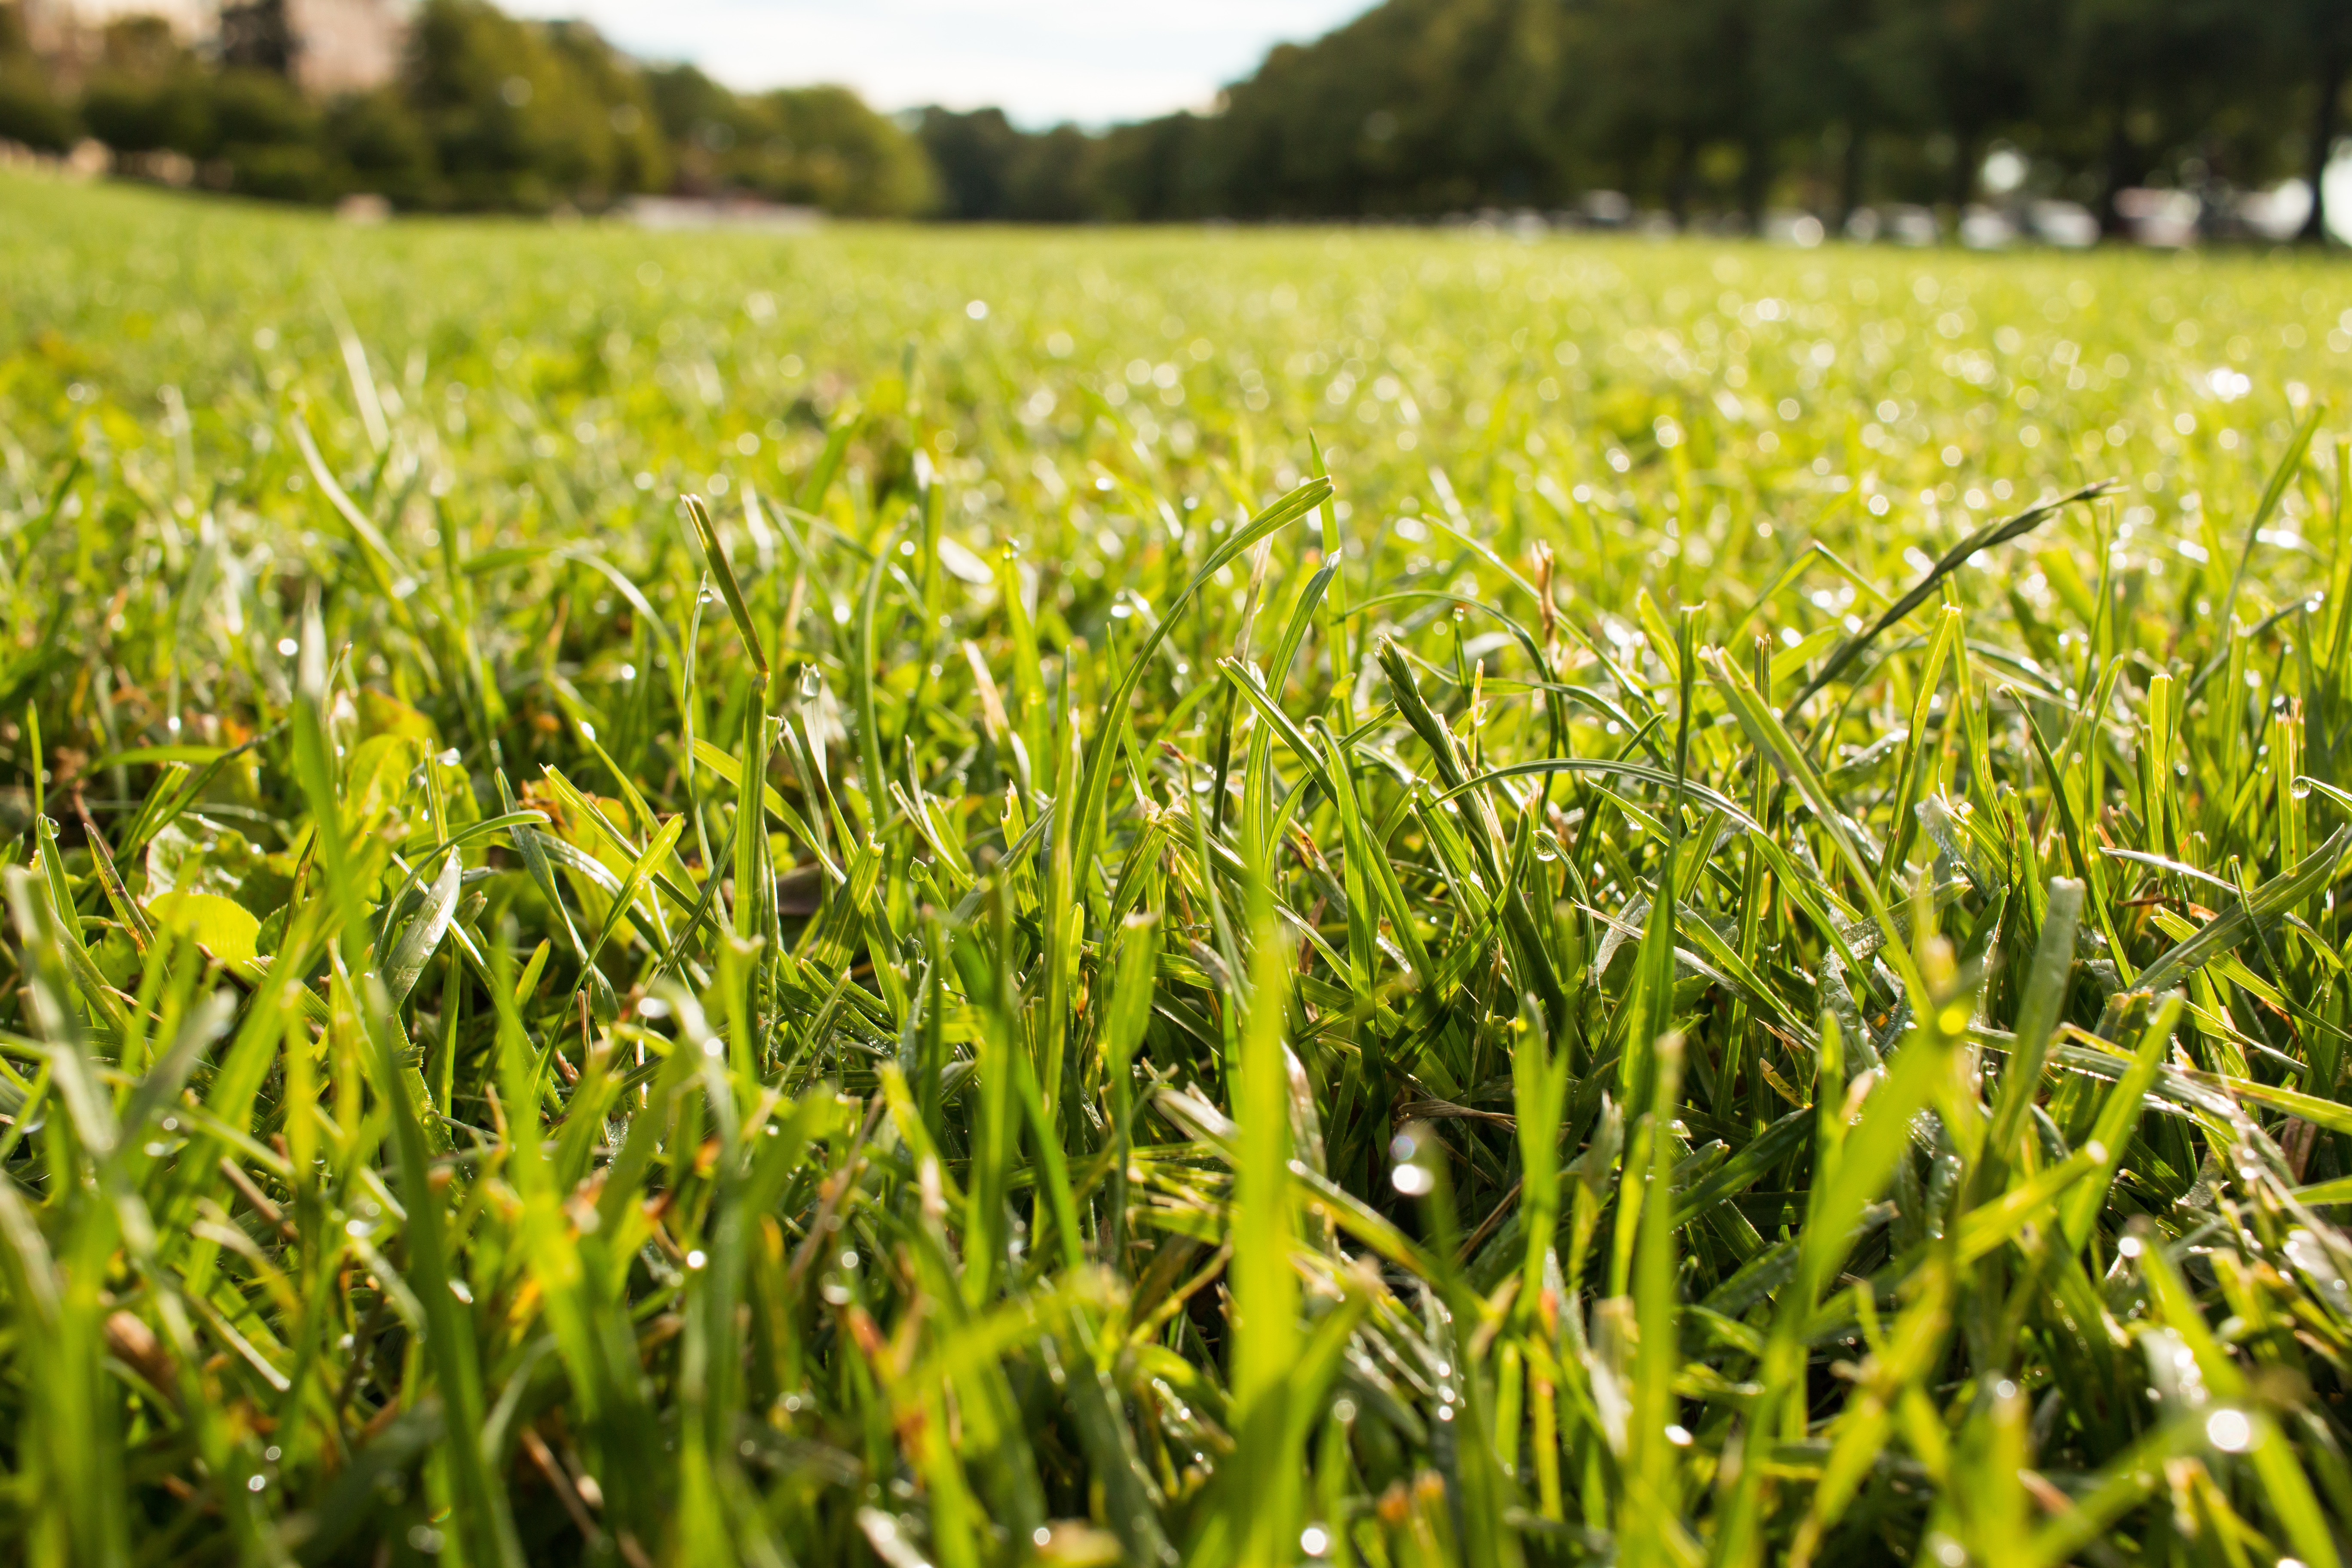
grass, plant, field, lawn, meadow, prairie, sunlight, flower, green, crop, pasture, agriculture, grassland, plantation, rural area, paddy field, grass family